Aston Martin DBX

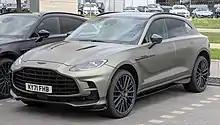
DBX707

On 1 February 2022, Aston Martin unveiled their most powerful petrol crossover, called the Aston Martin DBX707. Its "M177" engine was slightly modified by Aston Martin and received new turbochargers with ball bearings, generating a maximum power output of and of torque. AMG's MCT 9G-Tronic transmission has also been upgraded to receive "wet clutch" and changed gear ratios. In total, all modifications allow the sports crossover to accelerate from in 3.1 seconds and reach a top speed of . The changes also affected the suspension and steering. At the rear of the car is a carbon spoiler and splitter, as well as a four-barrel exhaust system. The base of the car is equipped with standard 22-inch wheels and 23-inch version is available as optional. For the 2025 model year, the DBX707 received an updated interior and infotainment system similar to the DB12. The standard DBX had also been dropped.